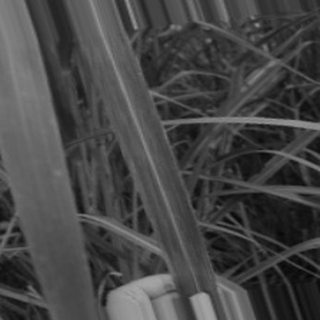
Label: sugarcane_bacterial_blight